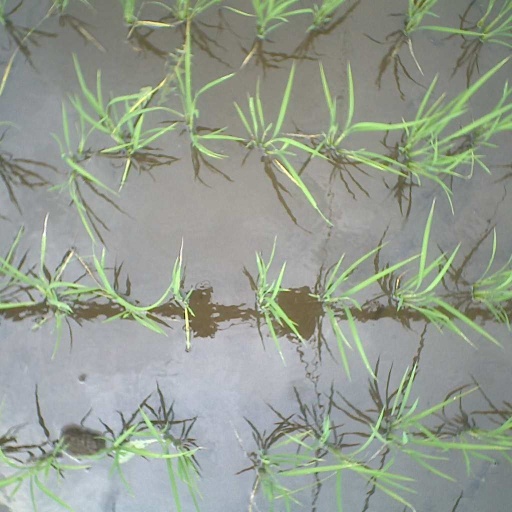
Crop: rice